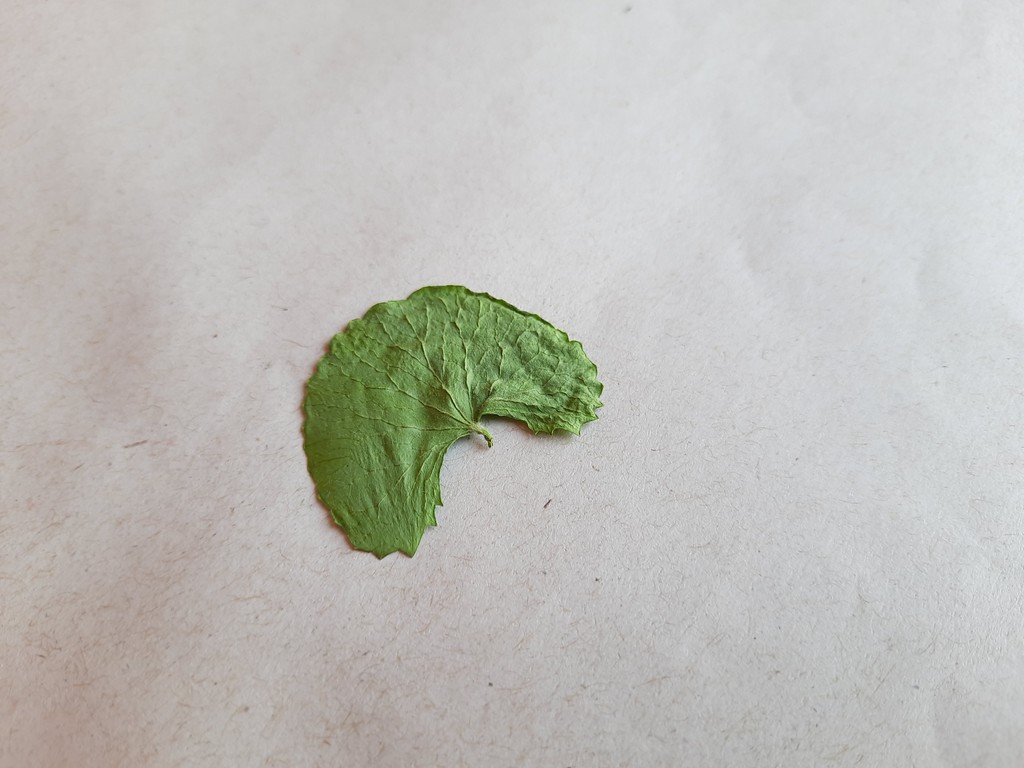
Label: Dried